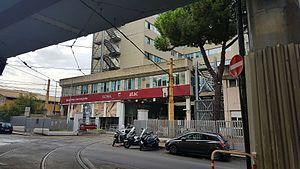
L'ATAC S.p.A est la société de transports de la zone urbaine de Rome et de certaines municipalités de la périphérie.